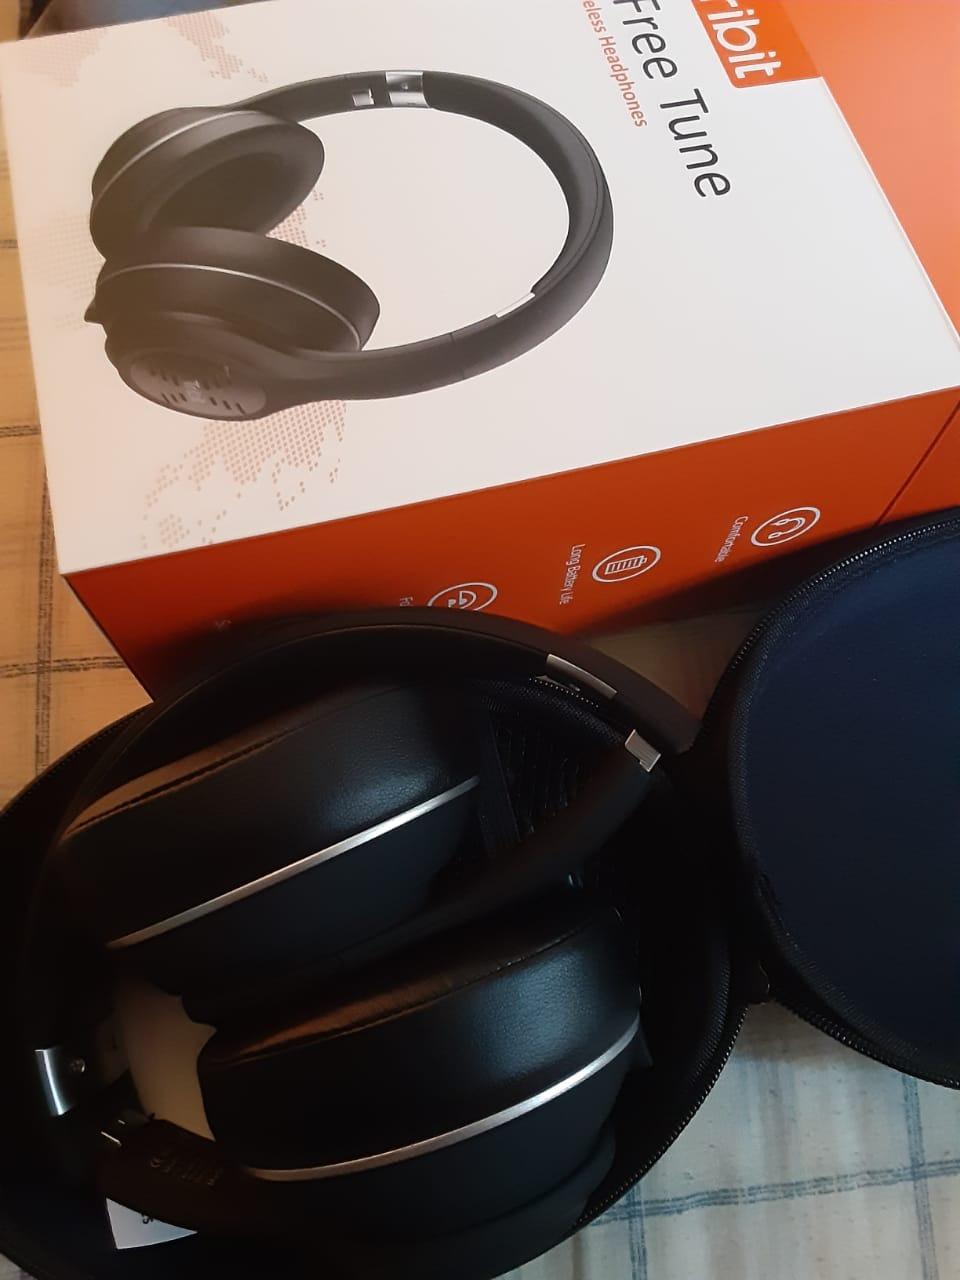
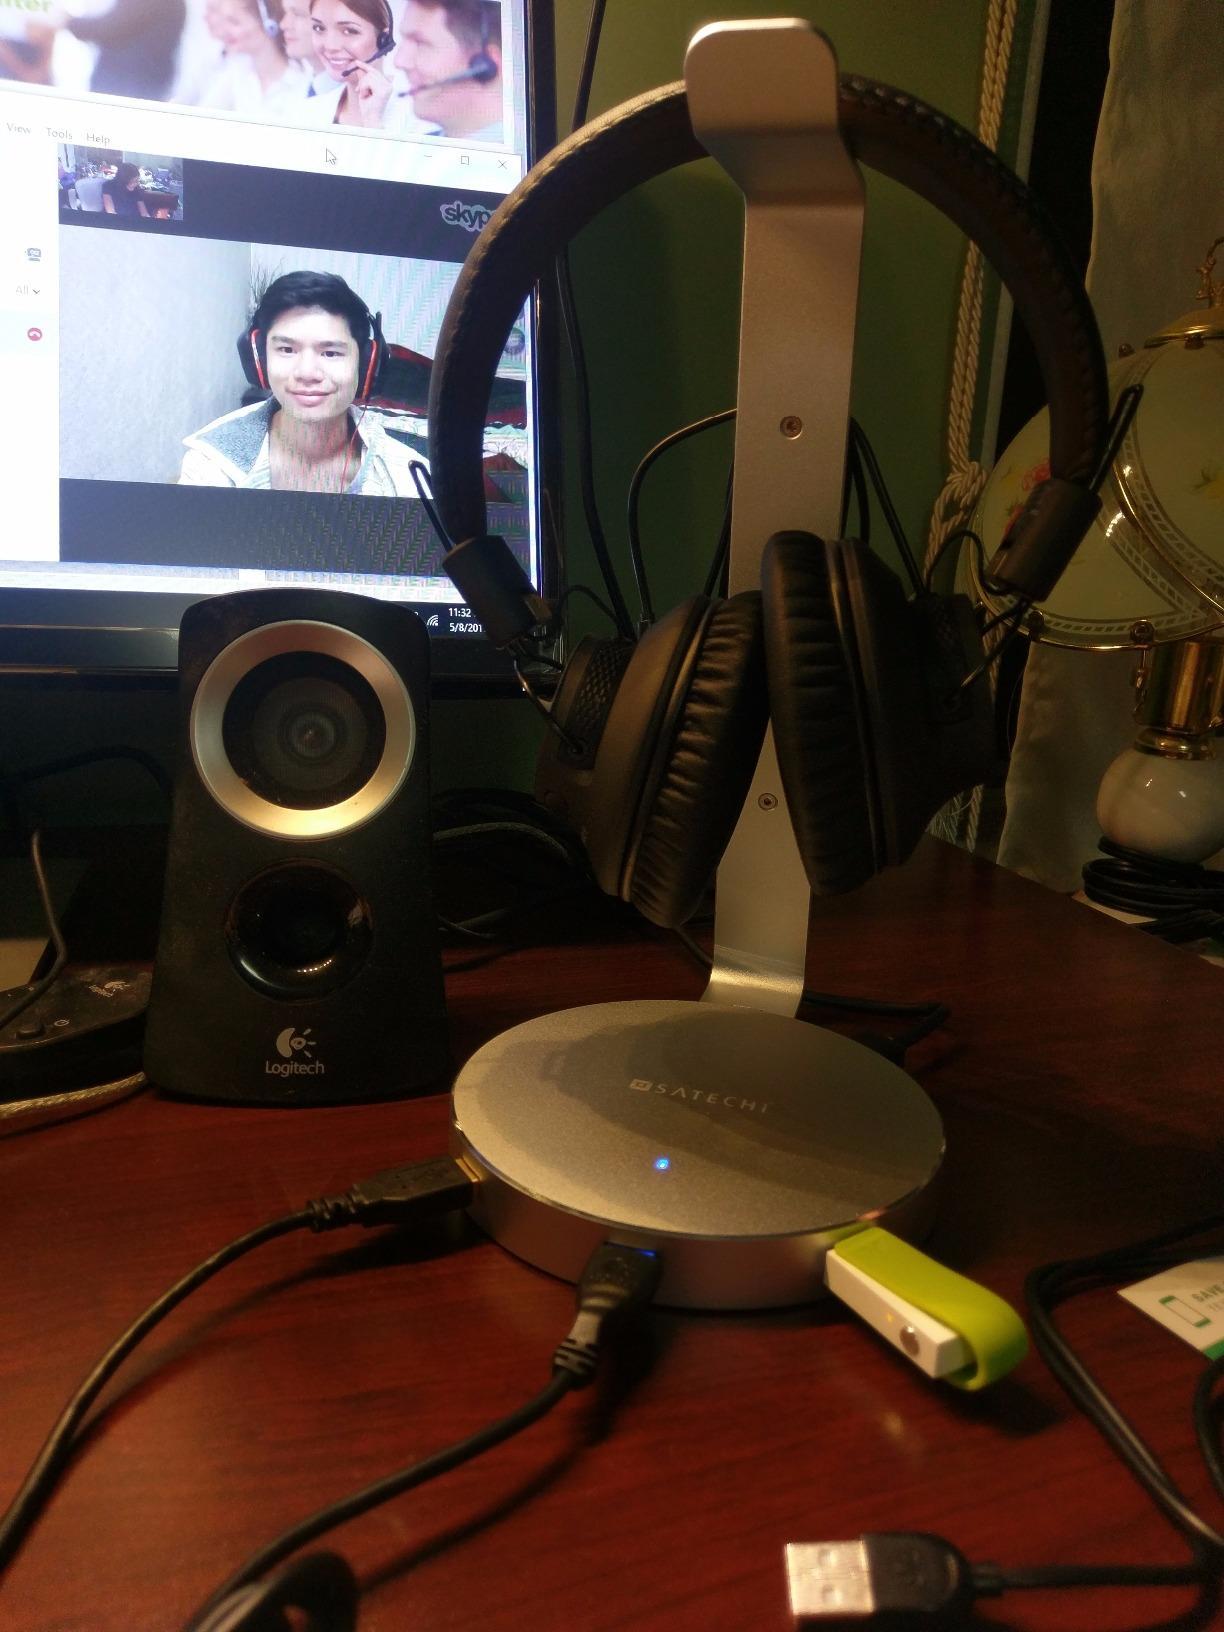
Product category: headphones
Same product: no